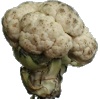
Label: cauliflower